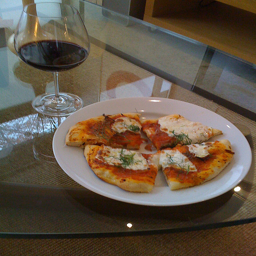
A plate with pizza on it by a wine glass on a table.
A gourmet personal pizza and a glass of wine.
A glass of red wine and a pizza cut into four pieces sit on a glass table top.
A personal pizza cut into four slices and served with wine.
A plate of food and a wine glass on a table.